Cliometrics

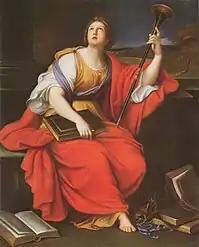
Clio by Pierre Mignard, oil on canvas, 1689

The new economic history originated in 1958 with "The Economics of Slavery in the Antebellum South" by American economists Alfred H. Conrad and John R. Meyer. The book caused much controversy with its claim, based on statistical data, that slavery would not have ended in the absence of the U.S. Civil War, as the practice was economically efficient and highly profitable for slaveowners.